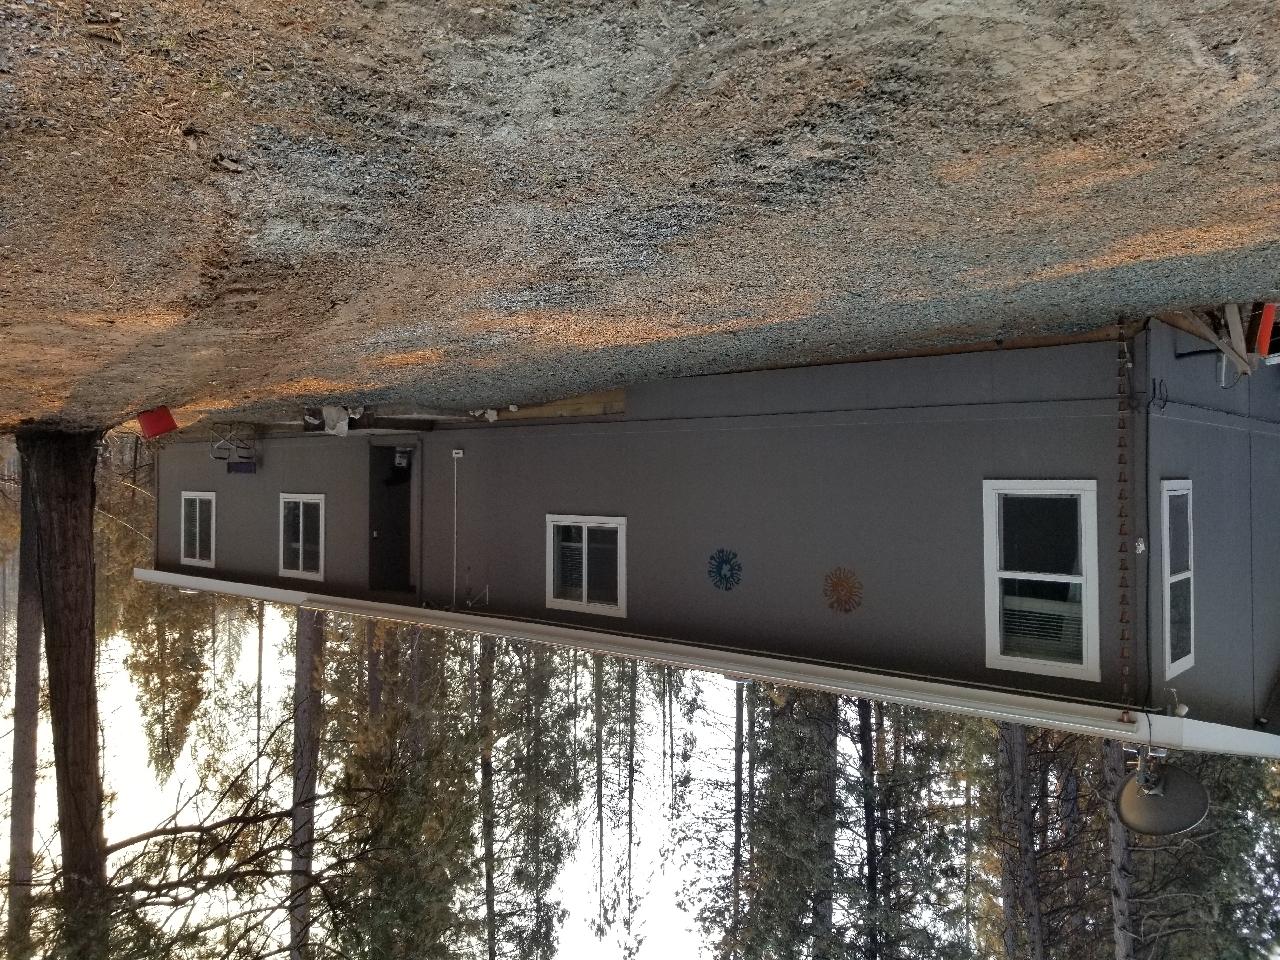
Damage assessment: affected